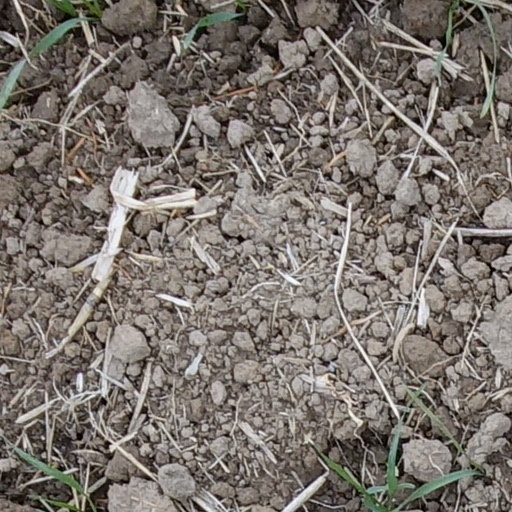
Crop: wheat